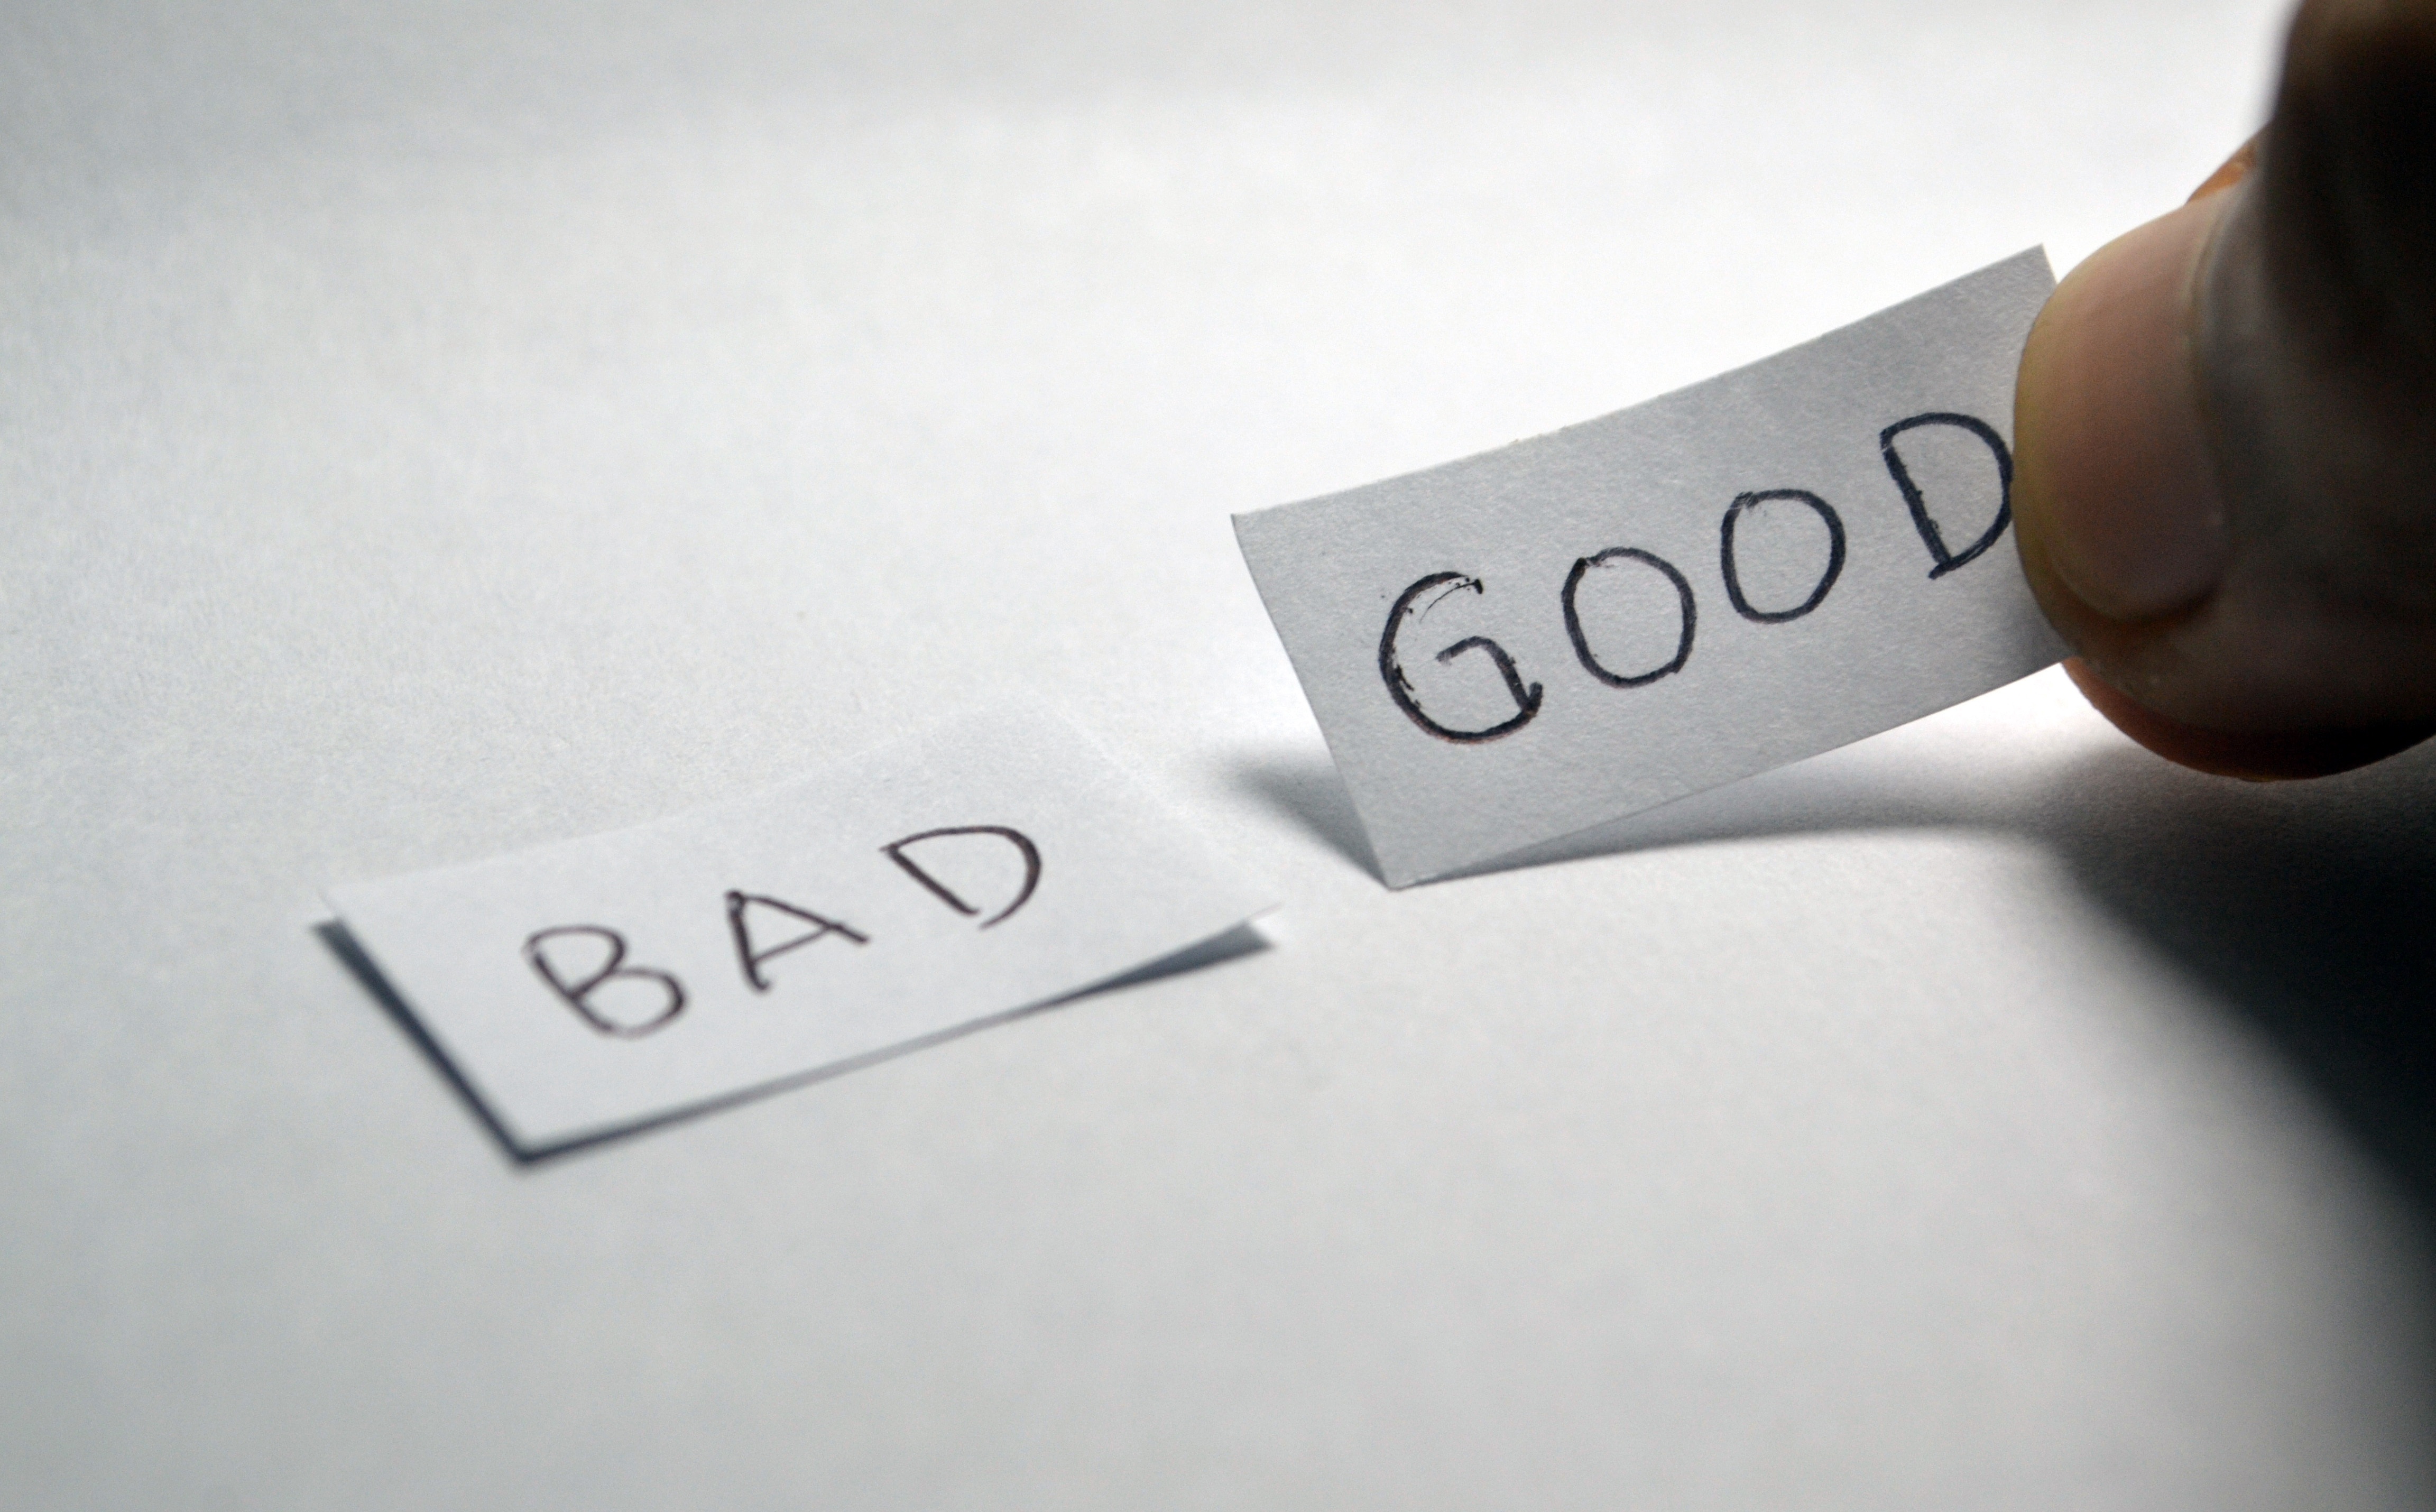
writing, hand, word, number, sign, finger, brand, font, decision, logo, glasses, hope, choose, good, bad, positive, opposite, choice, decide